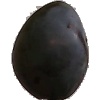
Label: Plum 3